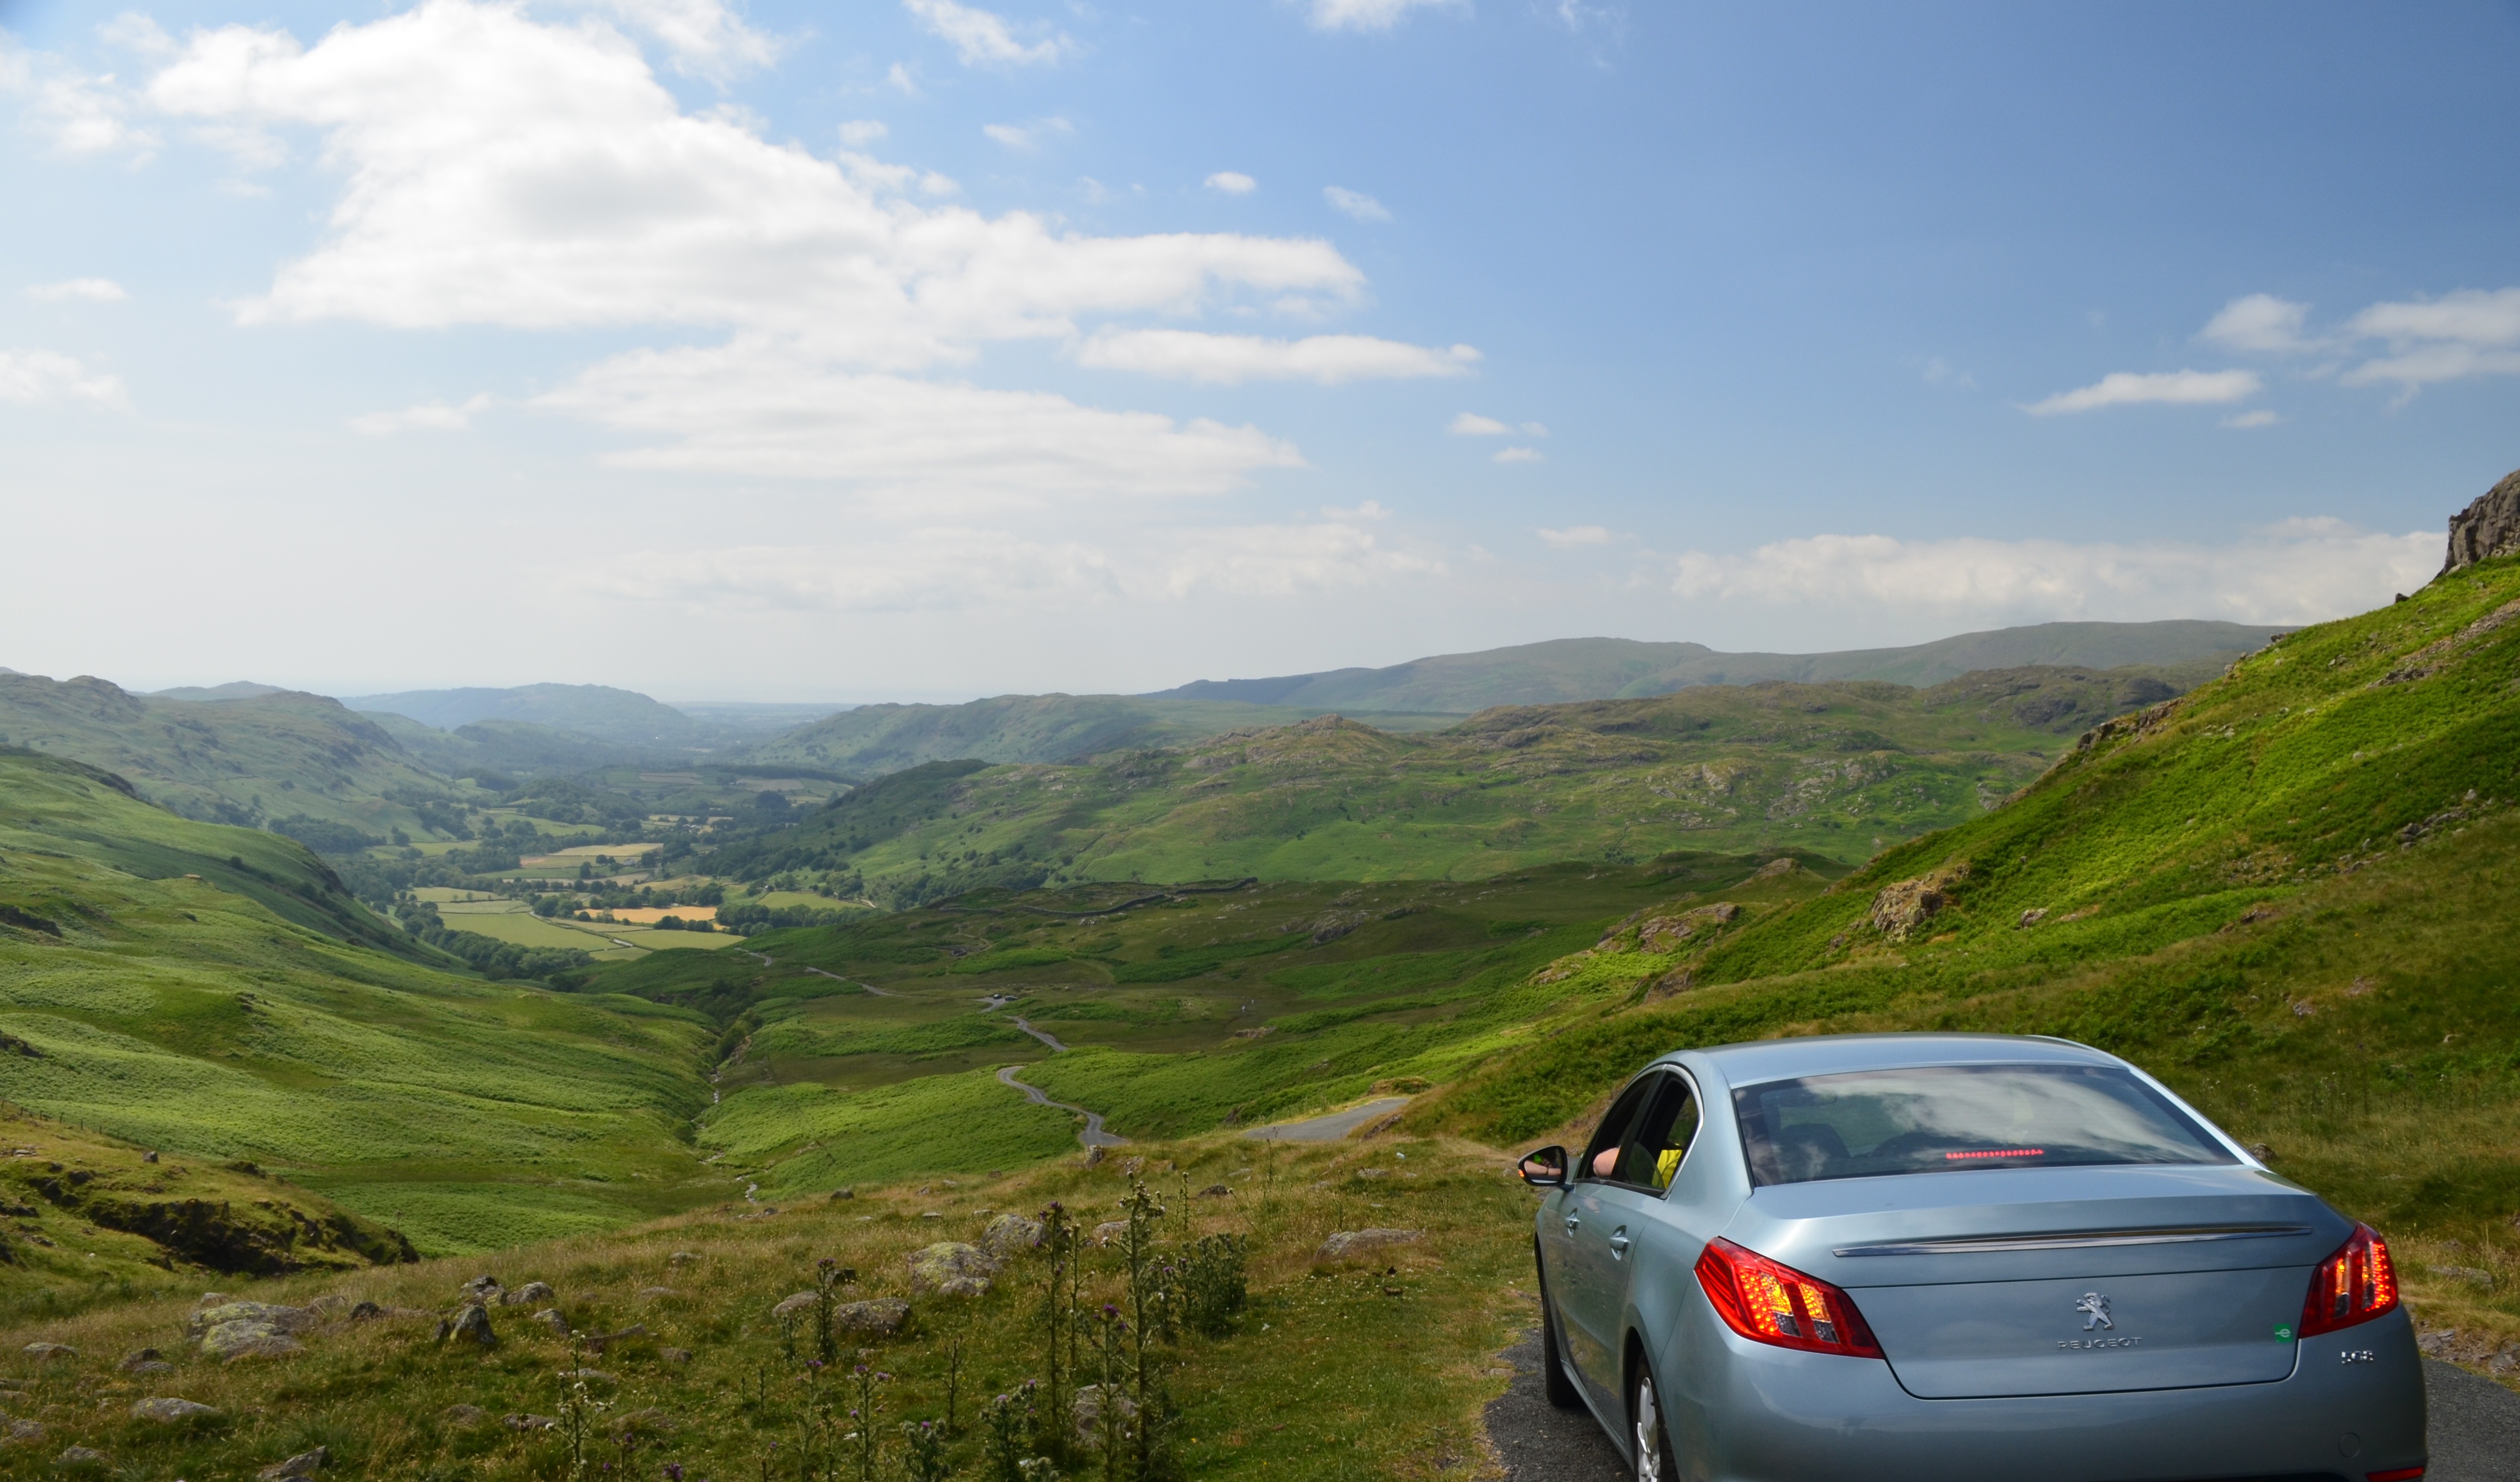
landscape, mountain, car, hill, run, mountain range, vehicle, highland, road trip, cumbria, england, alps, plateau, loch, the nature of the, the lake district, mountain pass, mountainous landforms